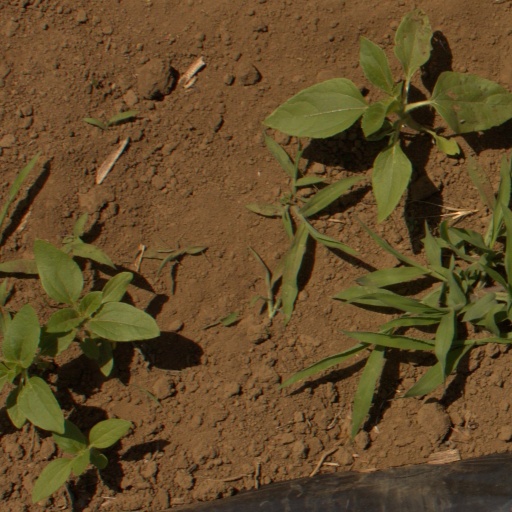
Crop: Jerusalem artichoke